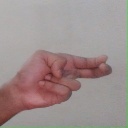
अक्षर: ह